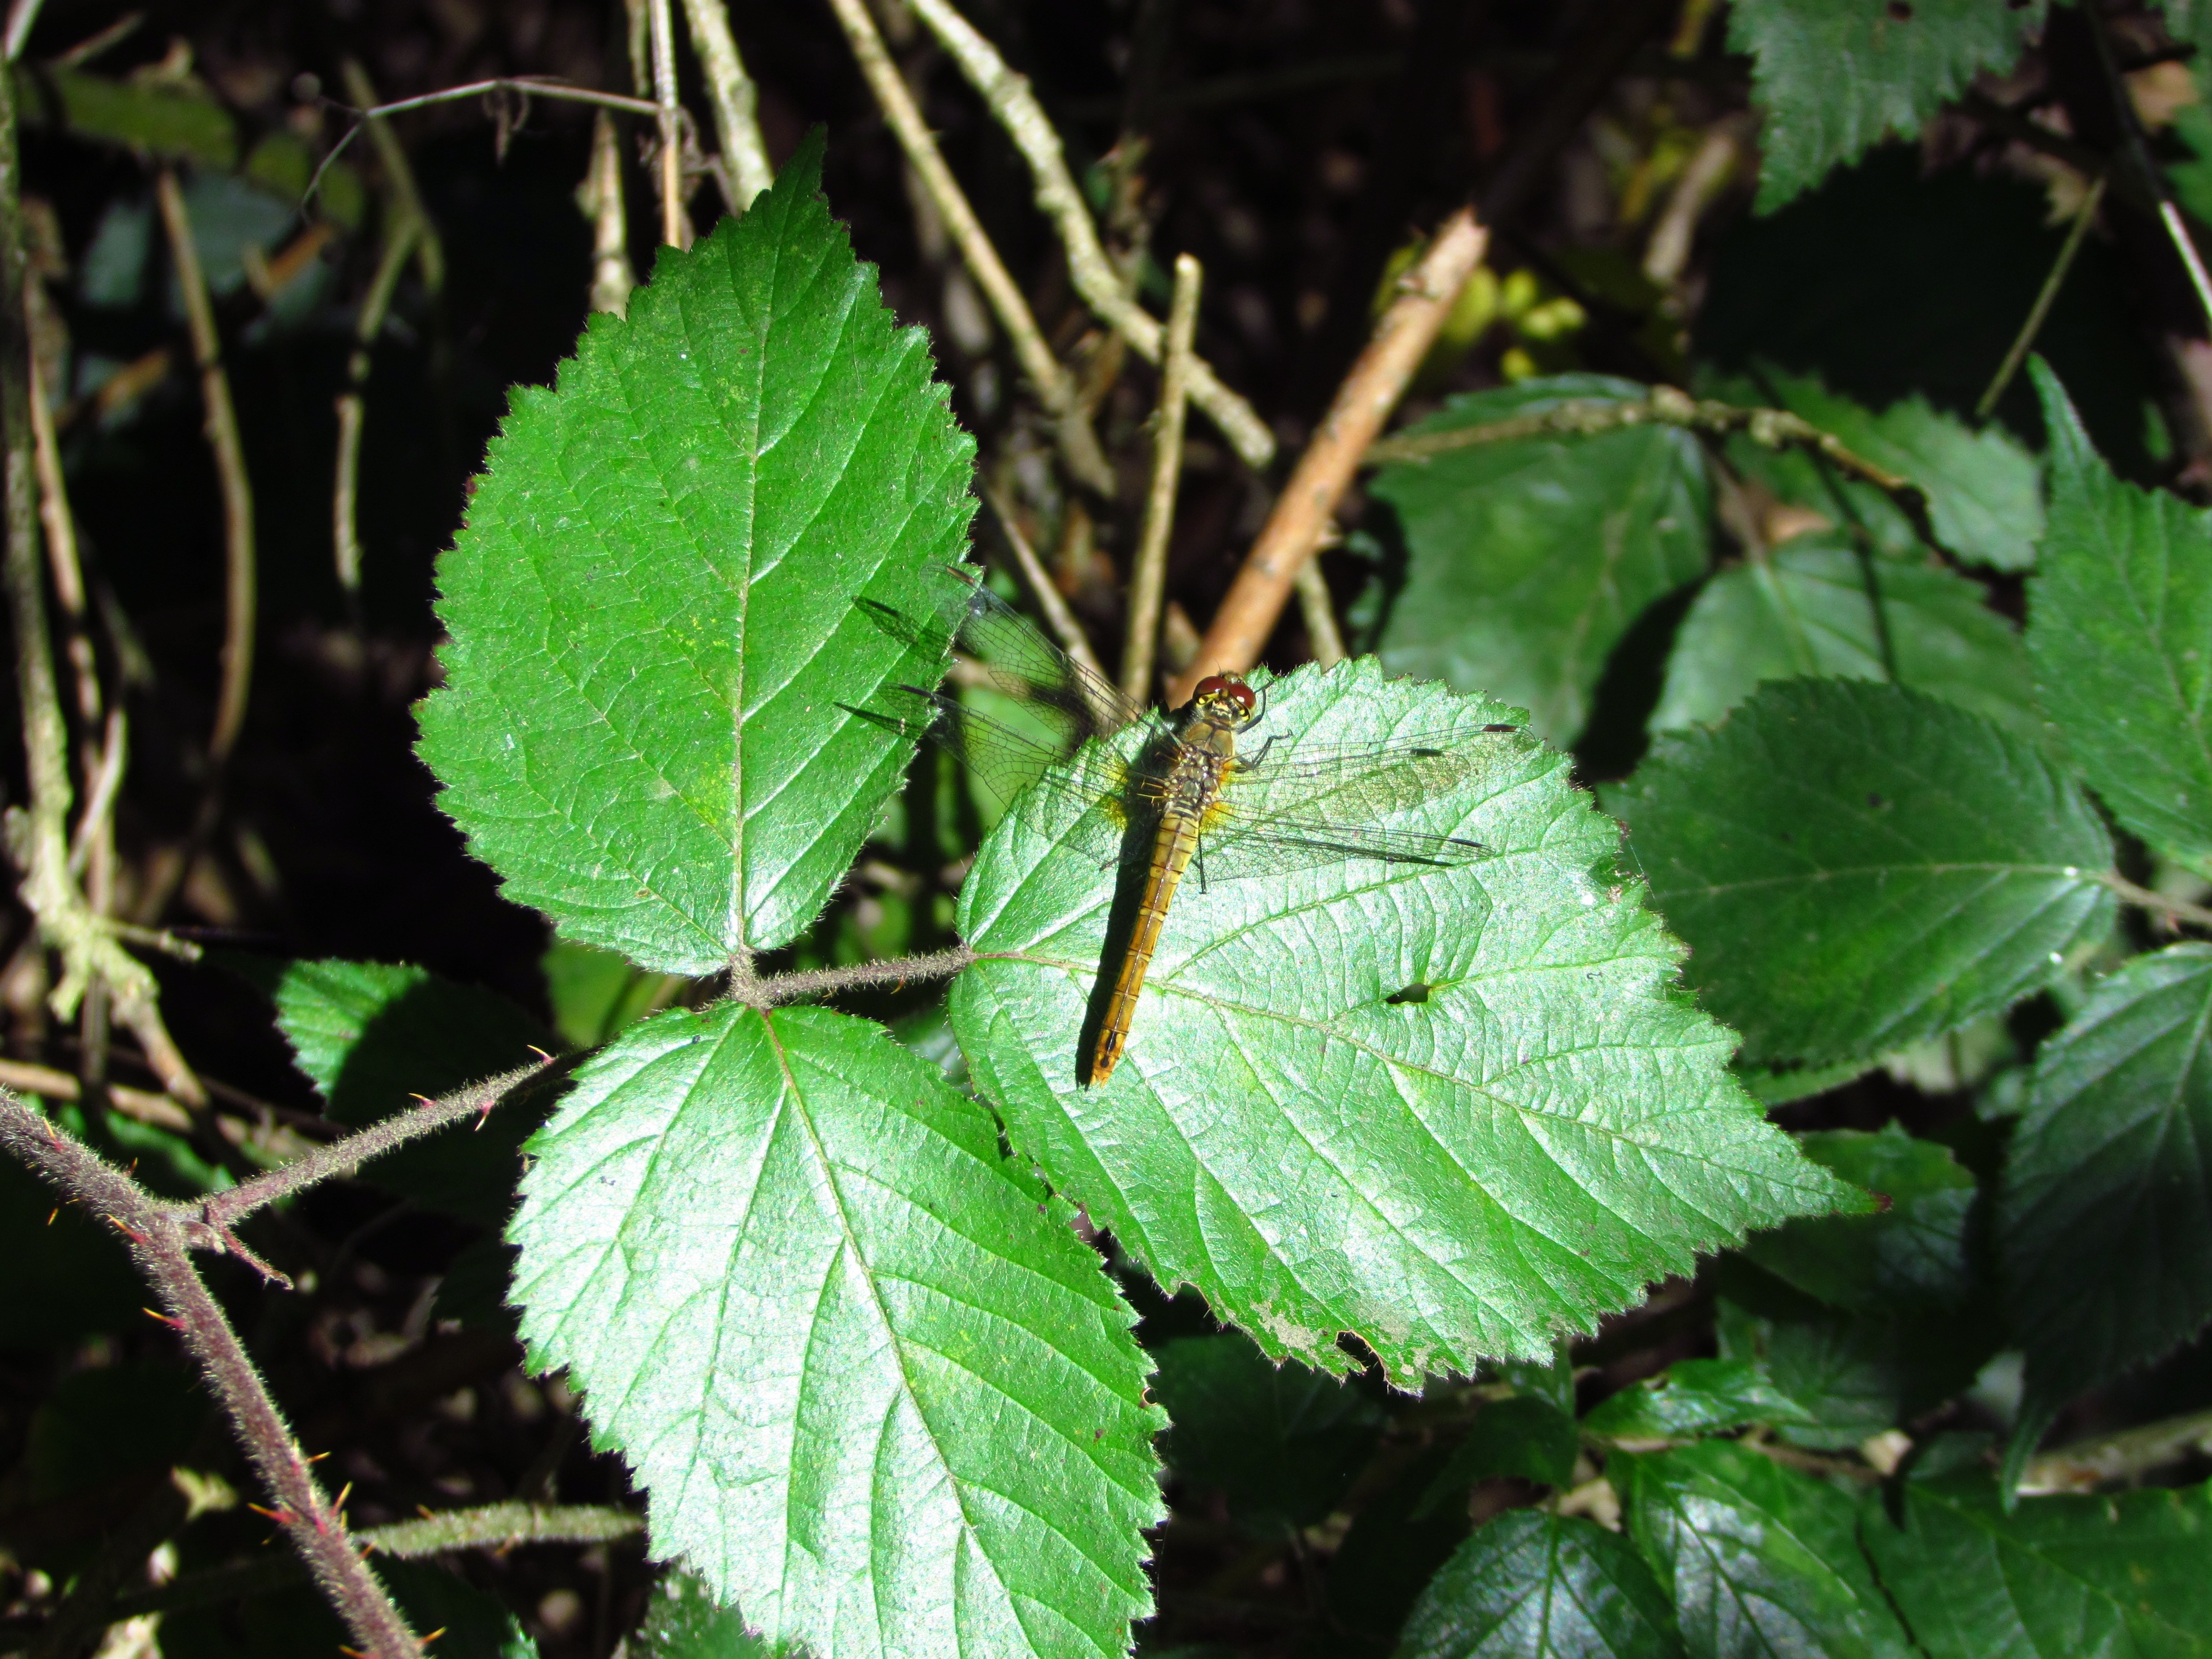
tree, plant, leaf, flower, wildlife, environment, foliage, green, insect, bug, botany, fauna, invertebrate, life, wings, shrub, dragonfly, body, damselfly, flowering plant, damsel, land plant, dragonfly damsel